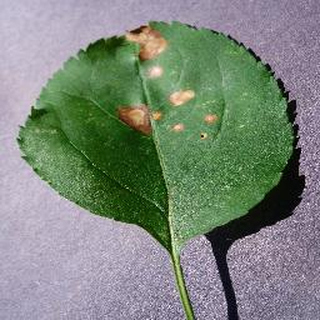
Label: apple_black_rot